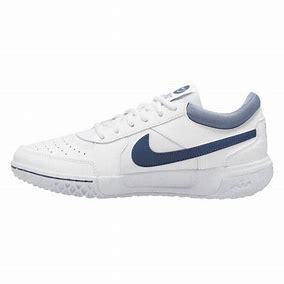
Brand: Nike
Model: Court Zoom Lite 3